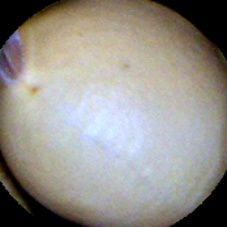
Label: Intact